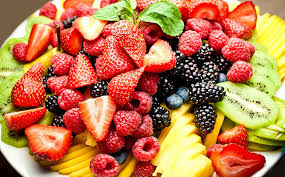
Waste category: biological